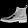
Label: Ankle boot